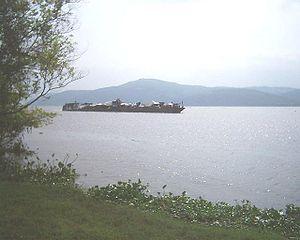
Commune de Moluku, Kinshasa, République démocratique du Congo.
Maluku est une commune urbano-rurale de la Ville-province de Kinshasa. Avec 7 948,8 km², elle couvre 79 % du territoire provincial.